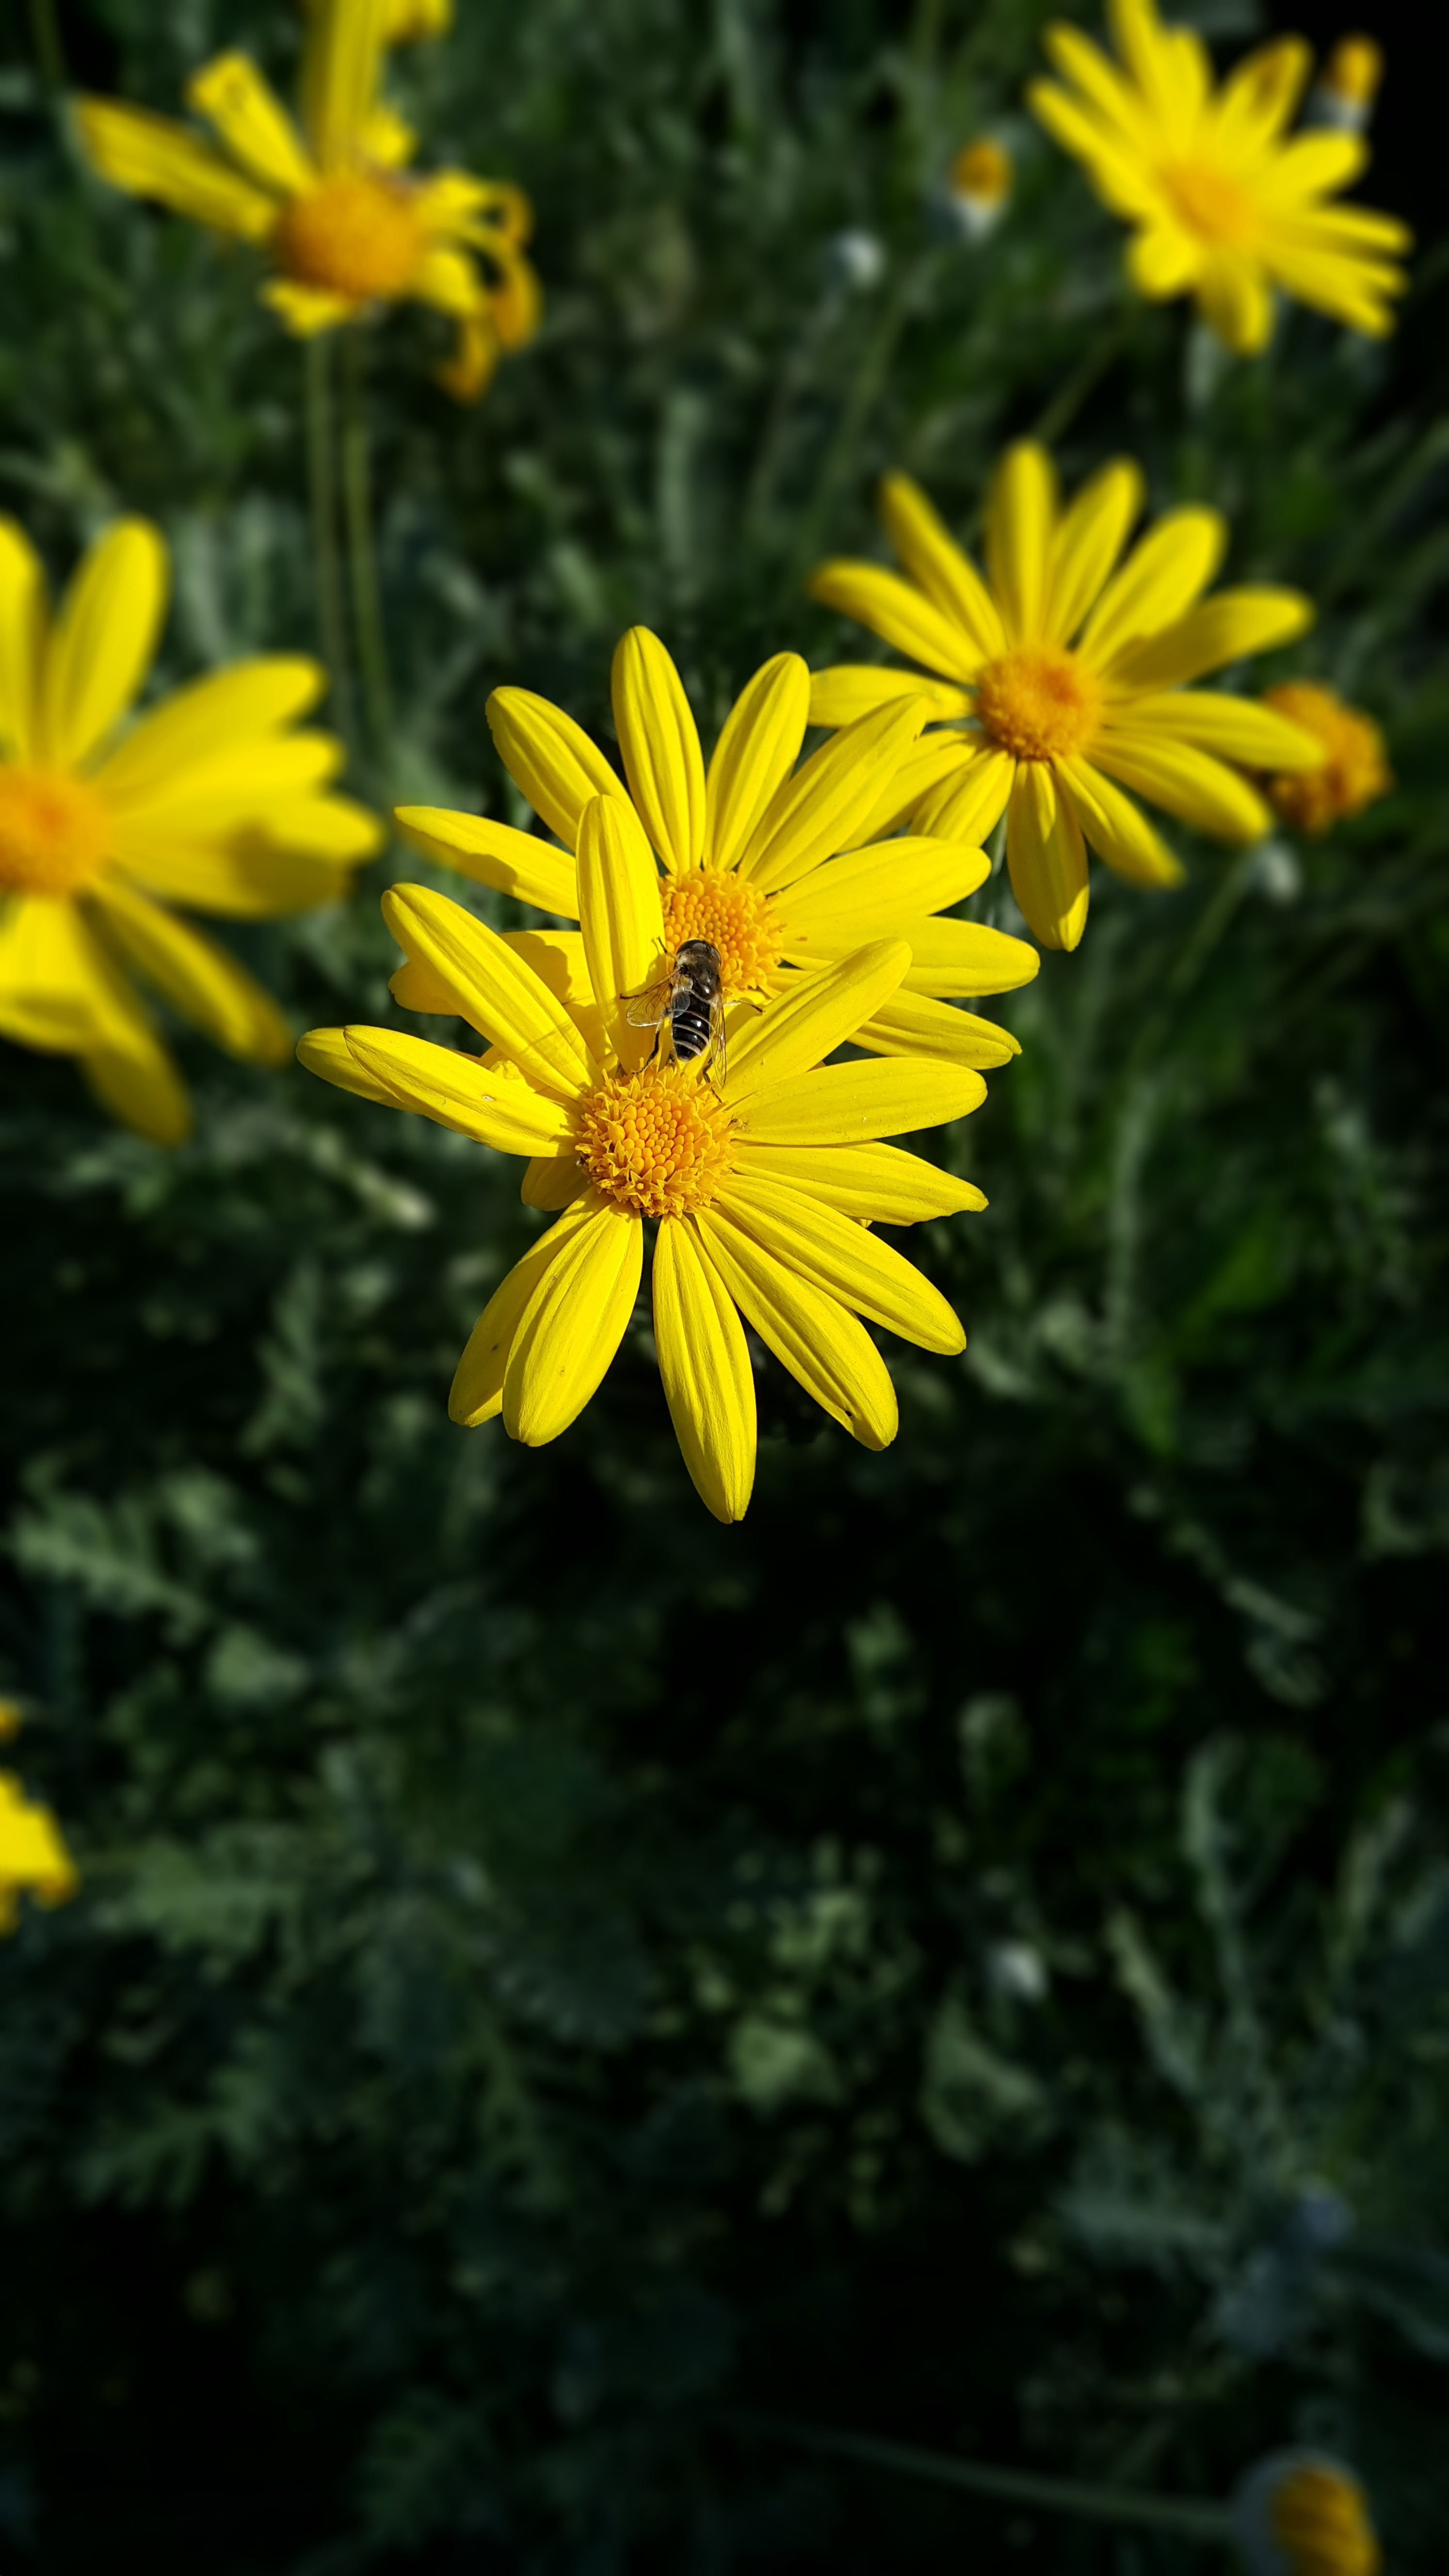
landscape, nature, plant, meadow, flower, petal, green, color, botany, yellow, flora, yellow flower, wildflower, turkey, beauty, beautiful, macro photography, flowering plant, daisy family, green field, oxeye daisy, land plant